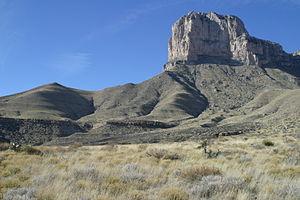
Le parc national des Guadalupe Mountains se trouve à l'ouest de l'État du Texas, aux États-Unis. Il a été fondé en 1972.